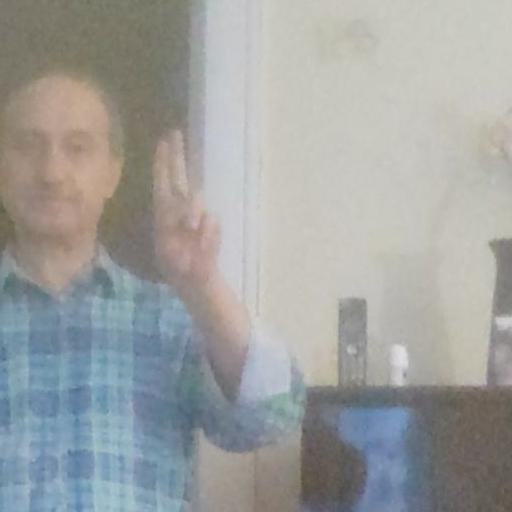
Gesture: two_up